Finn-men

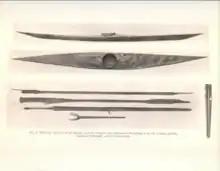

Finn-men, also known as, Muckle men, Fion and Fin Finn, were Inuit sighted in the 17th century around the Northern Isles of Scotland.